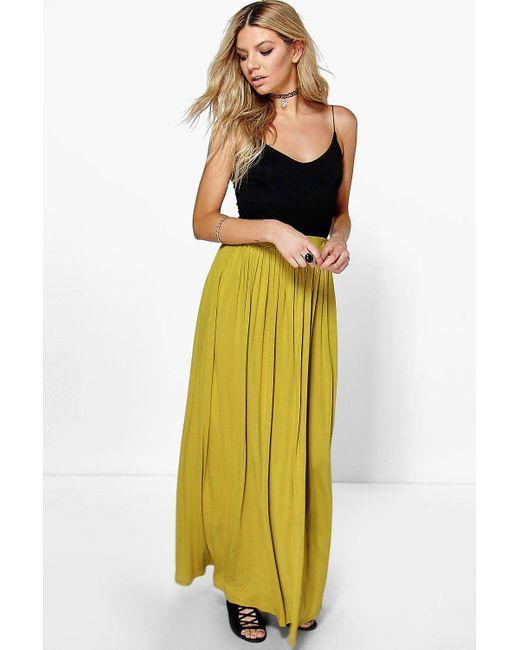
Schwarzes Crop Top mit Senfrock für Damen